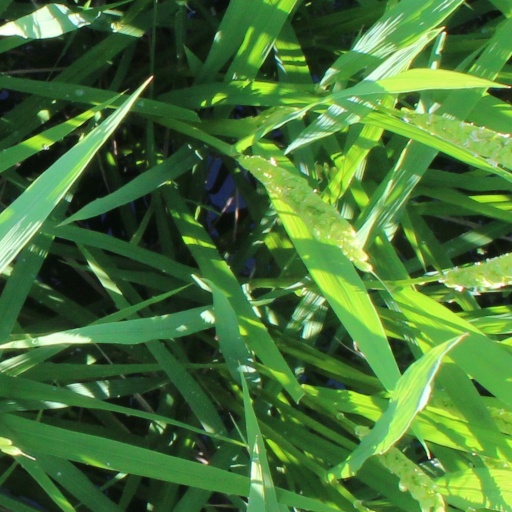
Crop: rice